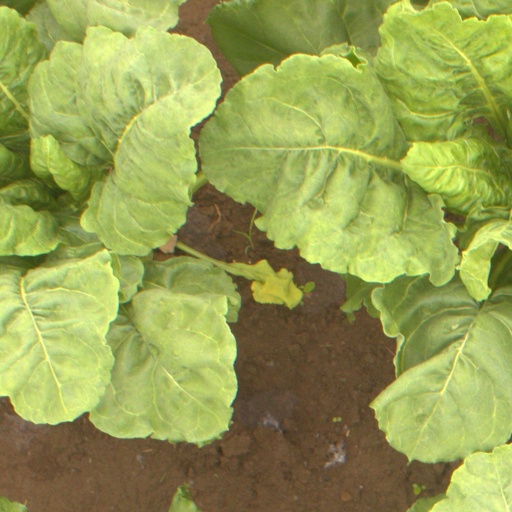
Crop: sugar beet